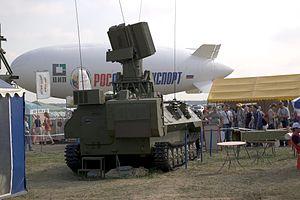
Le PPRU-1 est un char radar et véhicule poste de commandement russe.